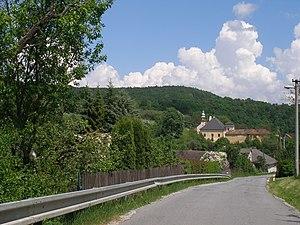
Žipov est un village de Slovaquie situé dans la région de Prešov.